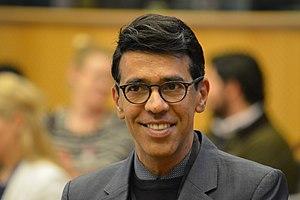
Younous Omarjee
Younous Omarjee, né le 30 septembre 1969 à Saint-Denis de La Réunion, est un homme politique français.
Cet article présente la liste des députés européens de France de la 9ᵉ législature.